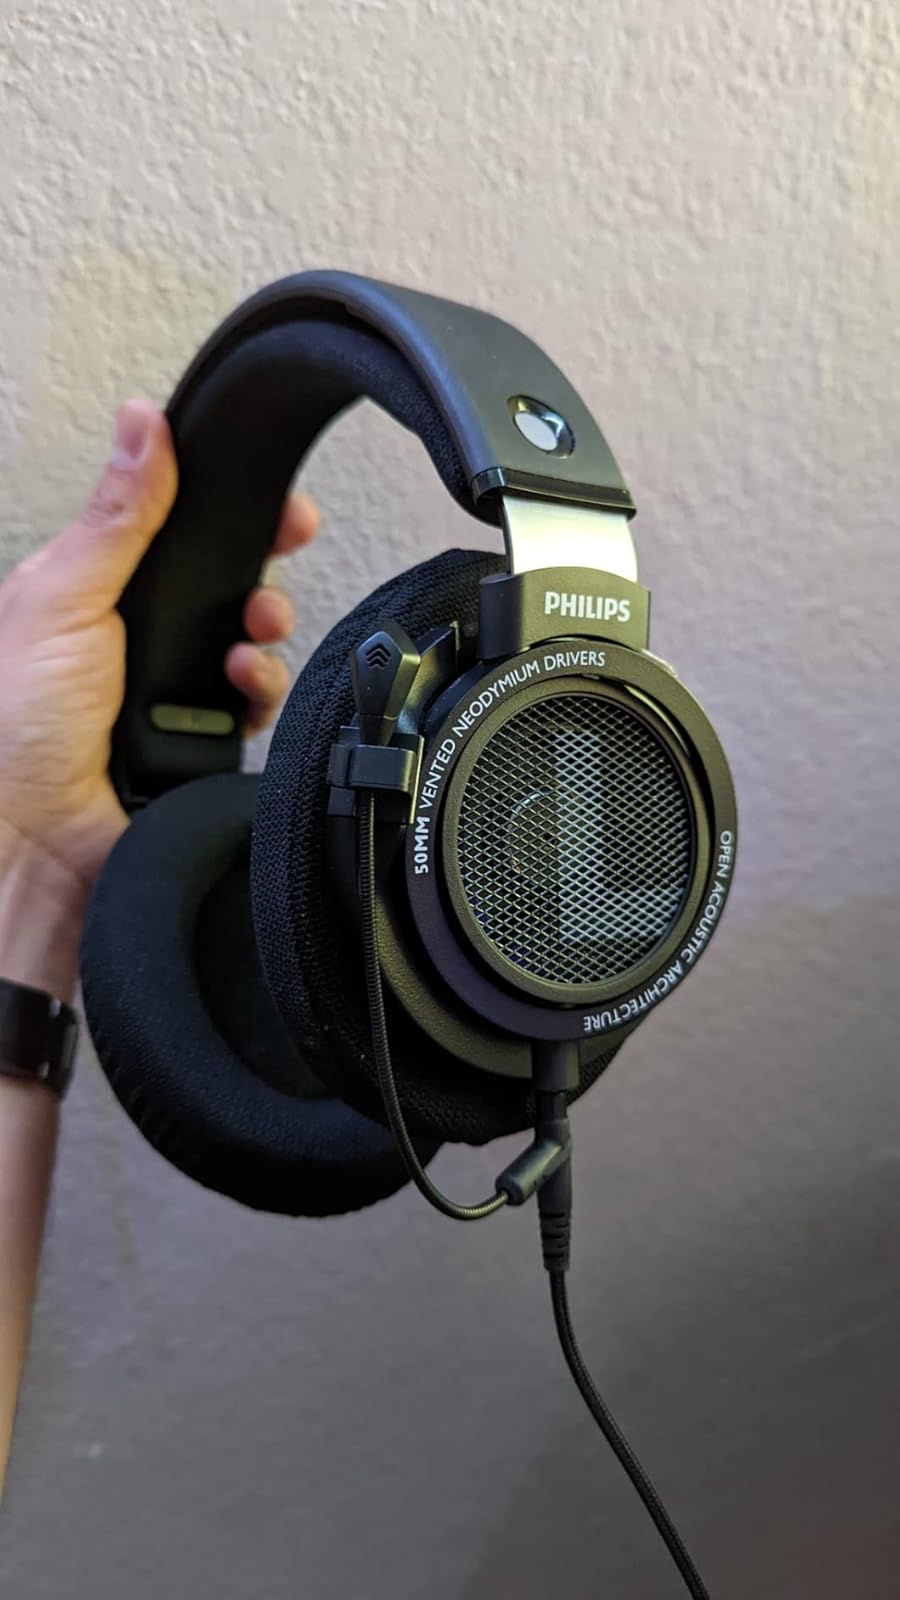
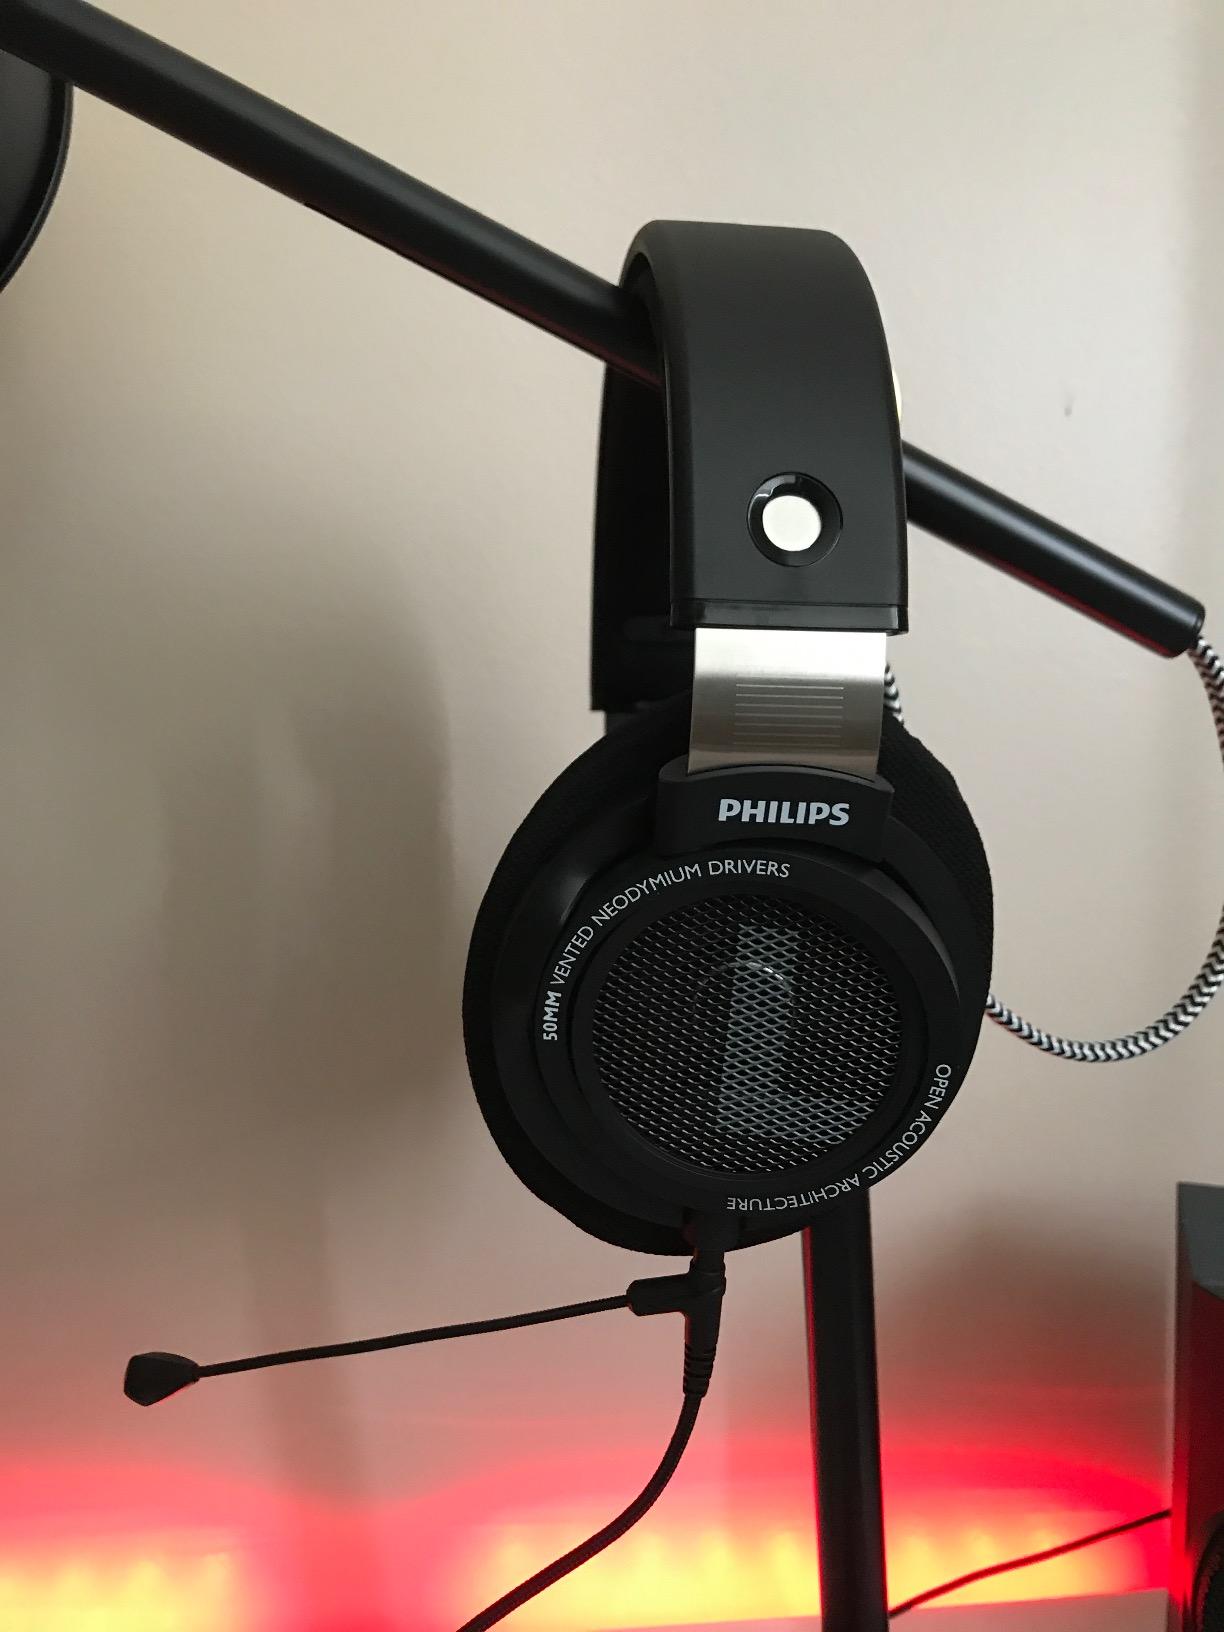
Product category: headphones
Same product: yes